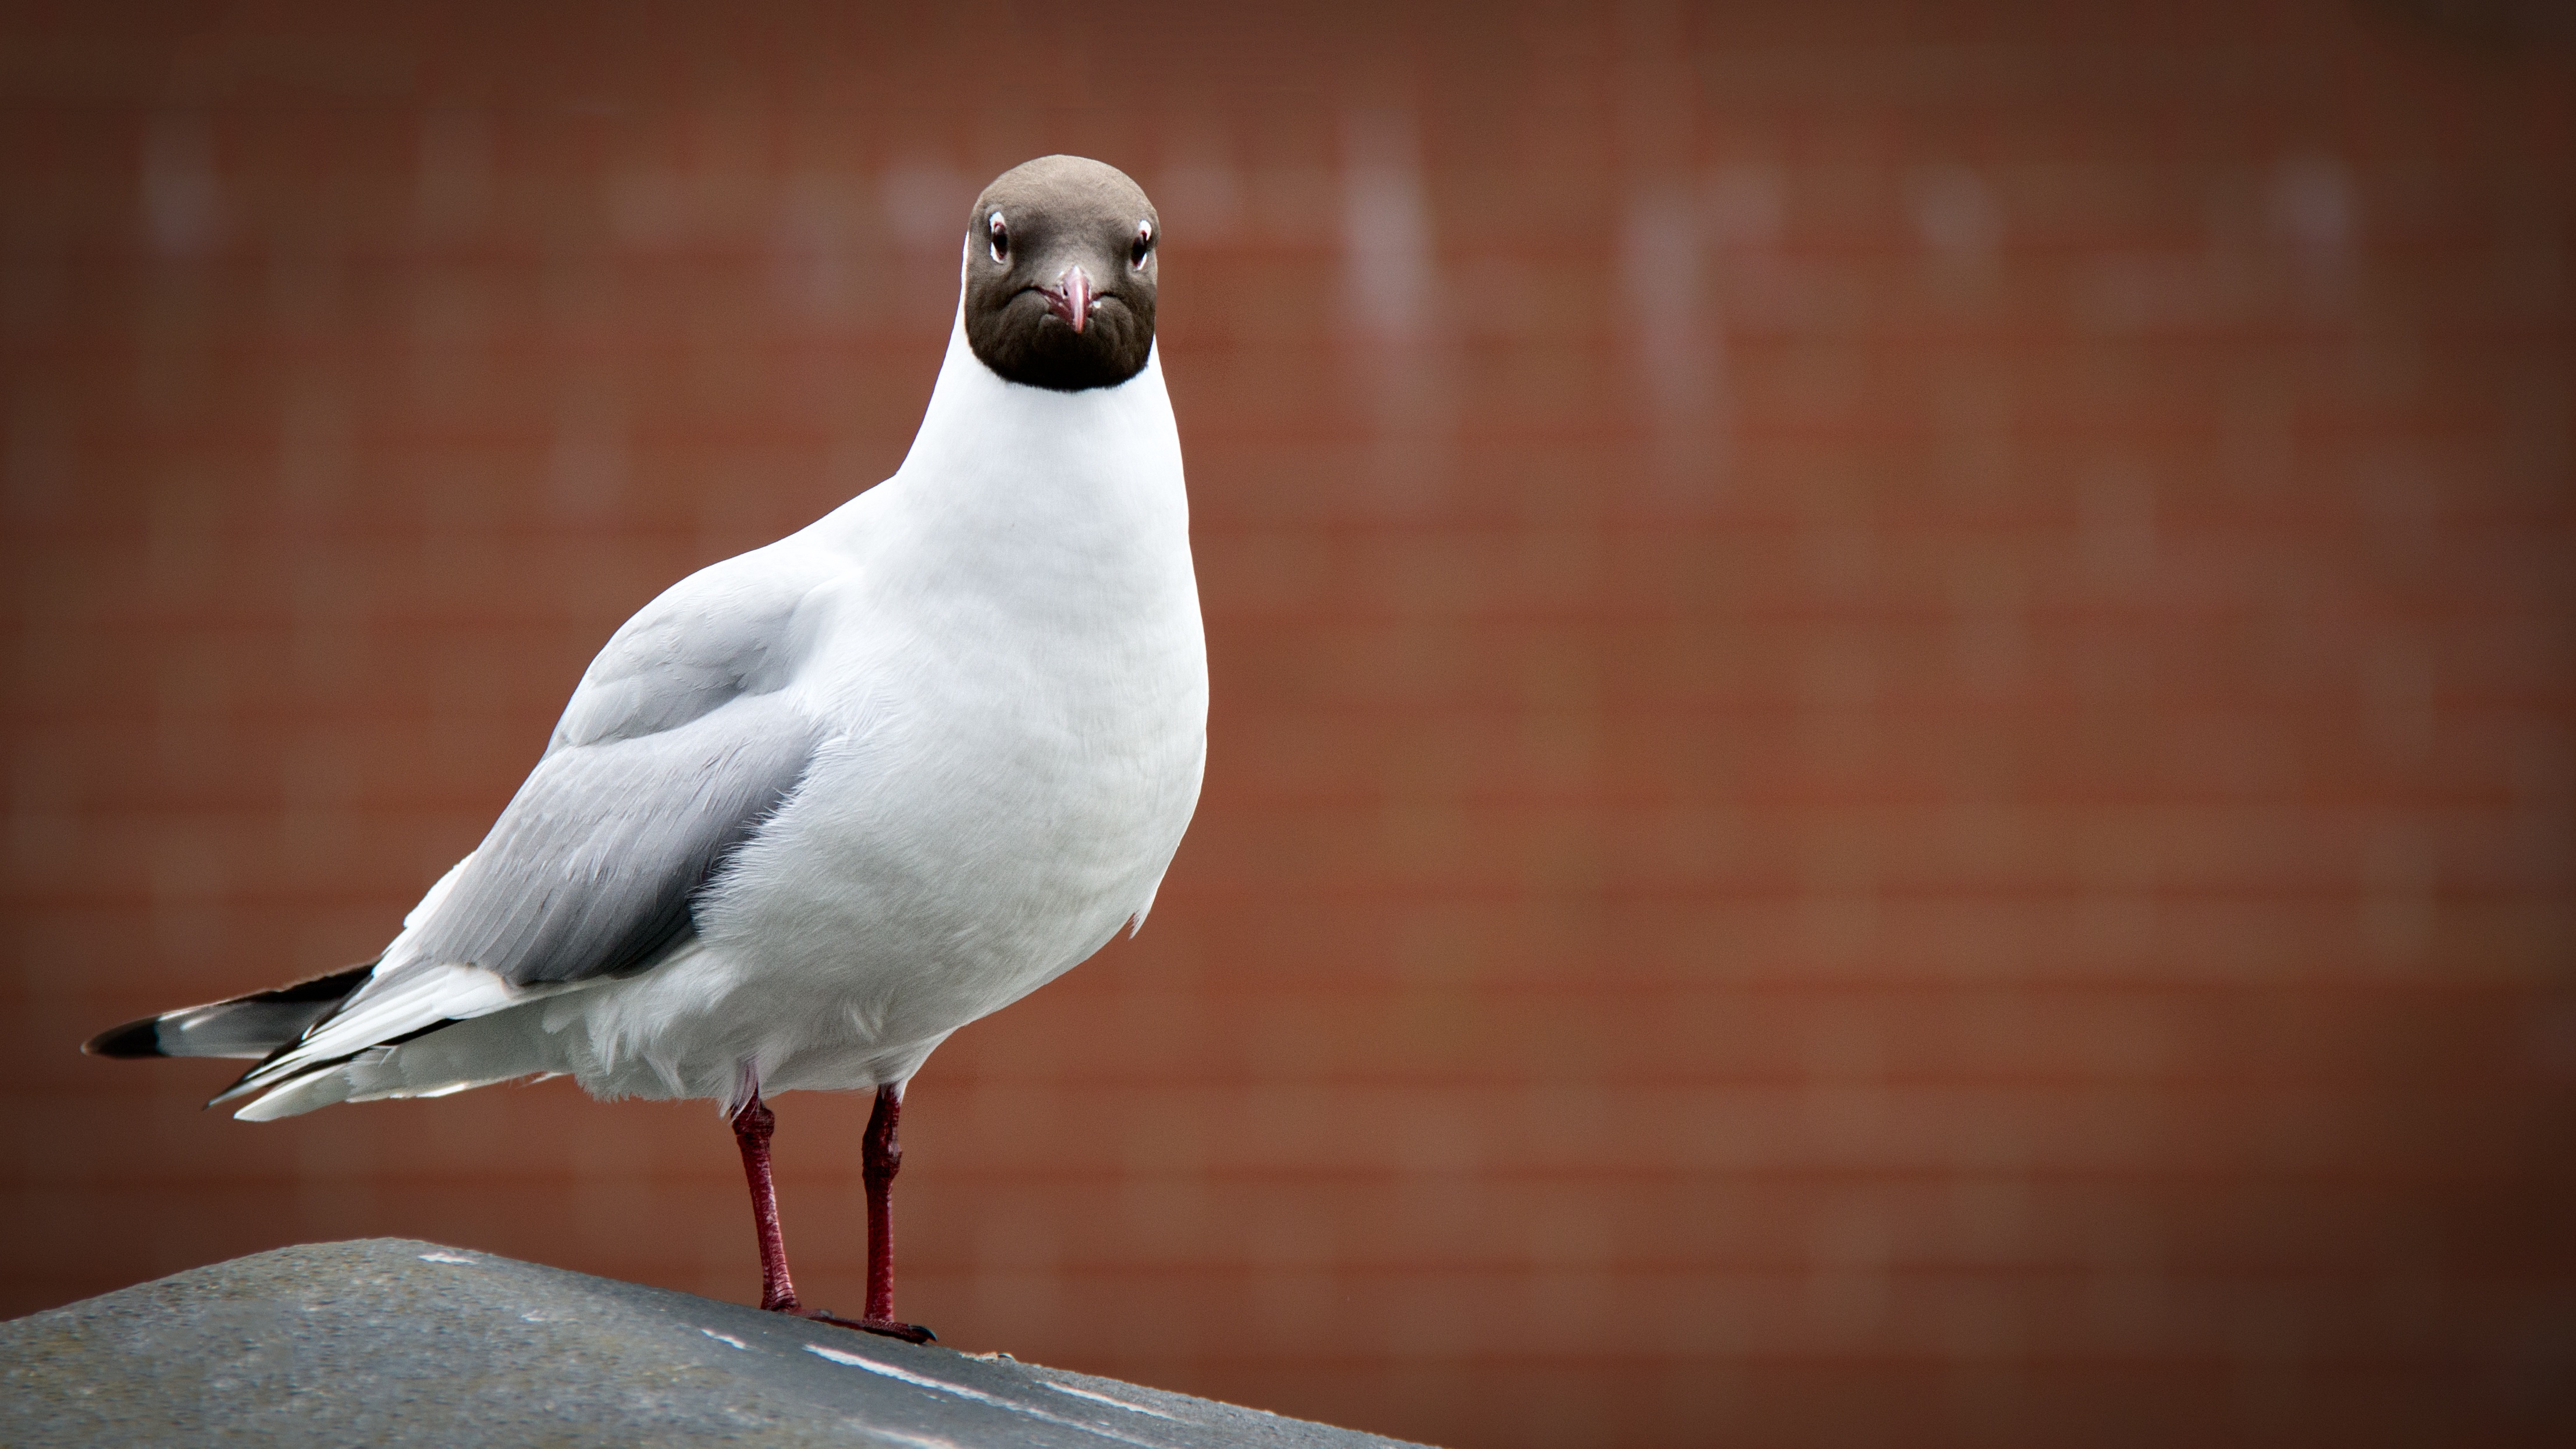
outdoor, bird, wing, animal, seabird, seagull, gull, beak, scenic, cross, feather, fauna, close up, themes, criminal, fighting, vertebrate, strong, conflict, stern, confrontation, argue, mafia, charadriiformes, pigeons and doves, stock dove